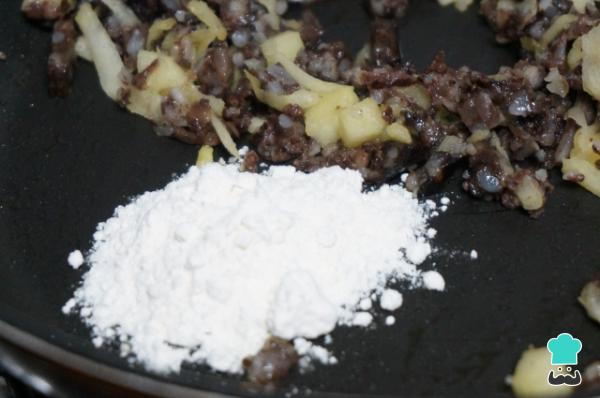
Incorpora 40 g de mantequilla y deja que se funda. Una vez desecha, echa la harina y remueve para que se cocine un poco.